Ullensvang

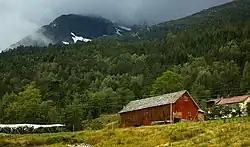
Mountain farm in Ullensvang

The municipality (originally the parish) is named after the old "Ullensvang" farm since the first Ullensvang Church was built there. The first element is the genitive case of the name of the Norse god "Ullin" (an alternate form of the name Ullr). The last element is which means "field" or "meadow". Prior to the 2020 municipal merger, this municipality was called "Ullensvang herad", but after the merger it was called "Ullensvang kommune".